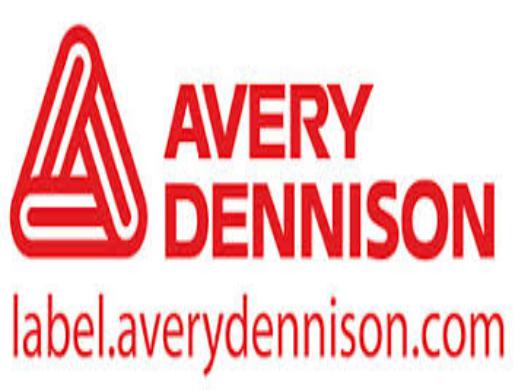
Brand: avery dennison-1
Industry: Others